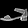
Label: Sandal